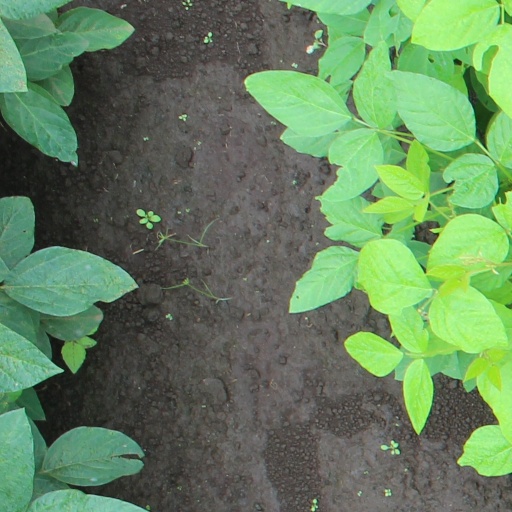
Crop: soybean